Anagyris foetida

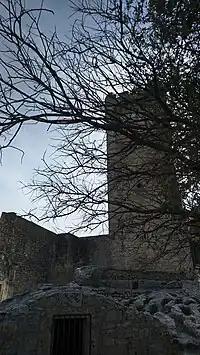
Mature specimen showing branches bare from Summer-deciduous adaptation to drought. Arles, France

This pattern of aestivation (summer dormancy) is more characteristic of many Mediterranean bulbs than it is of the majority of Mediterranean shrubs, which have often adopted the different strategy of sclerophylly to cope with high Summer temperatures and drought.